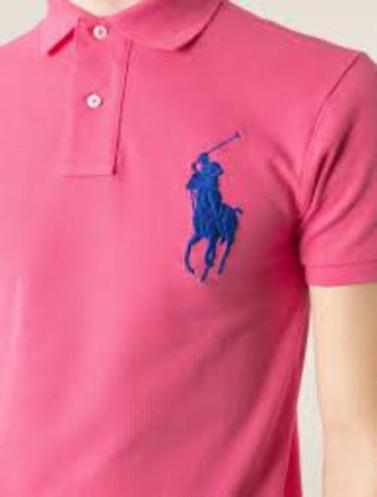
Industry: Clothes